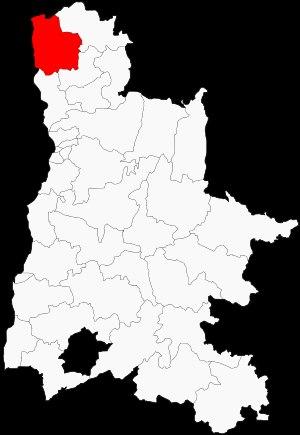
Le canton de Saint-Vallier est un canton français situé dans le département de la Drôme en région Auvergne-Rhône-Alpes, dans l'arrondissement de Valence.